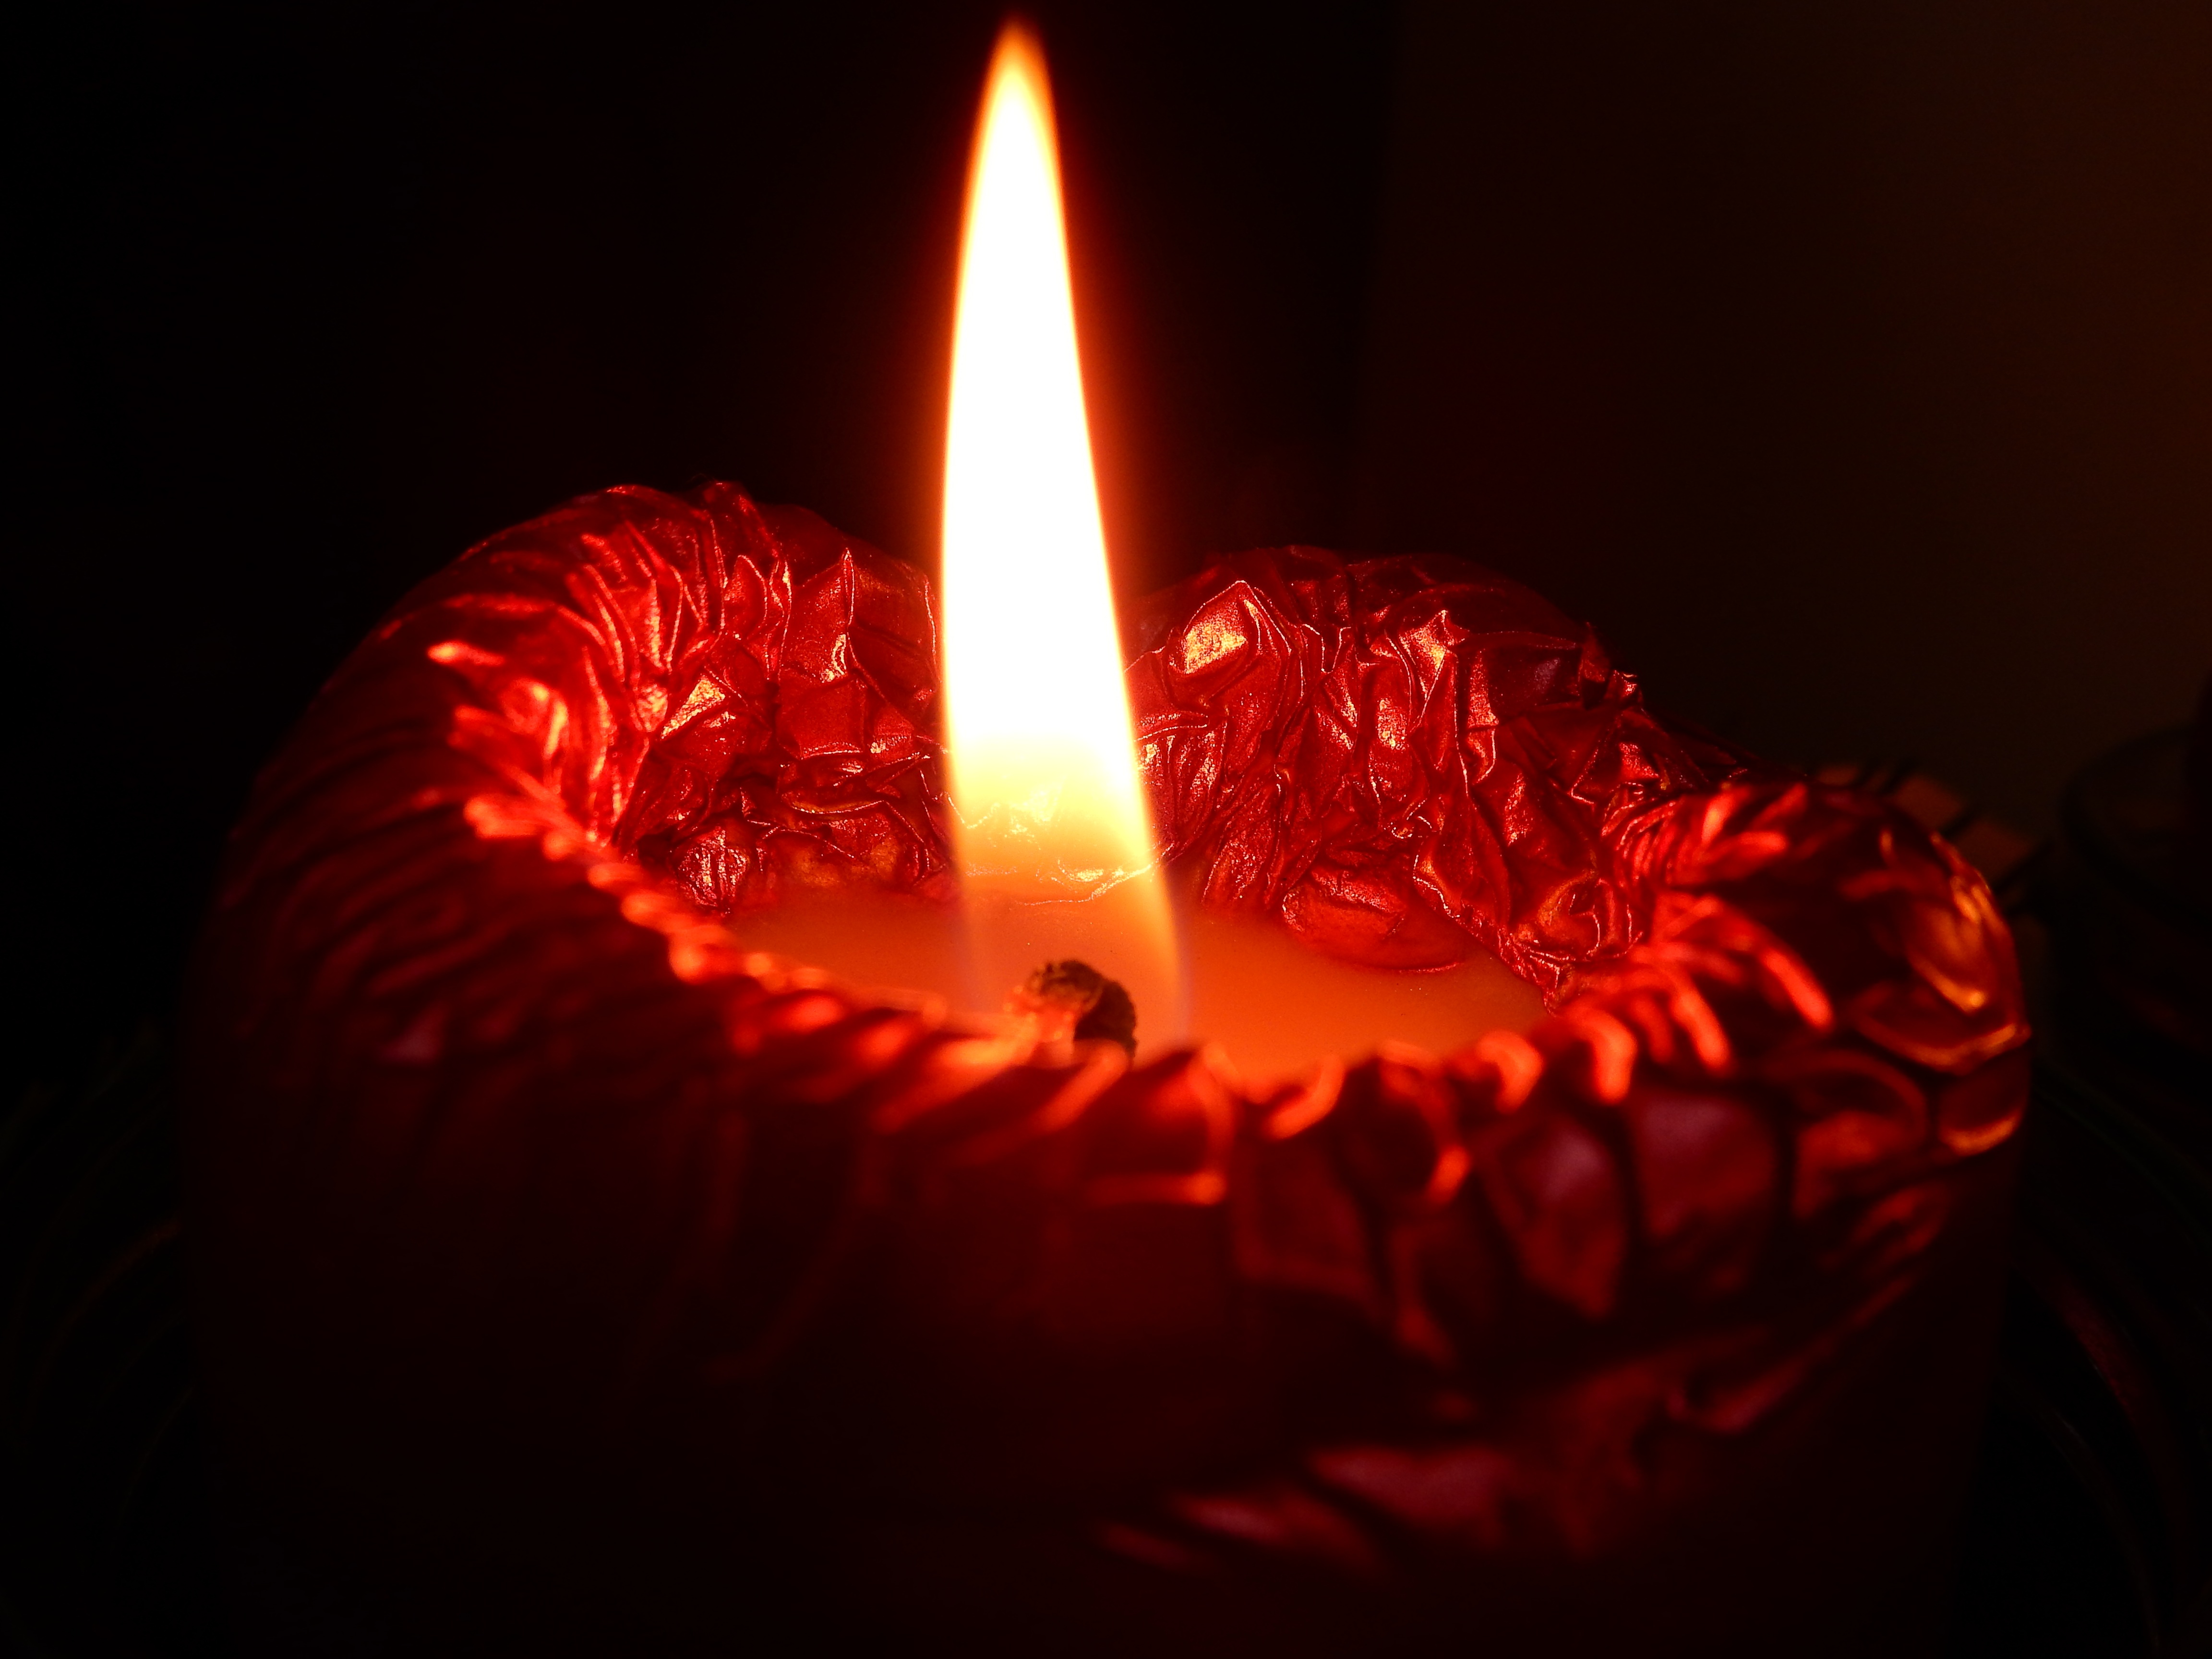
flower, petal, red, holiday, flame, darkness, candle, christmas, lighting, advent, jack o lantern, 1, christmas motif, geological phenomenon